Sperrylite

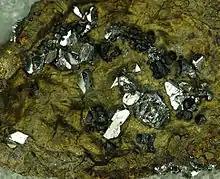
Sperrylite on chalcopyrite with magnetite, Oktyabersky Mine, Norilsk. Field of view 2.2 cm.

Sperrylite is a platinum arsenide mineral with the chemical formula and is an opaque metallic tin white mineral which crystallizes in the isometric system with the pyrite group structure. It forms cubic, octahedral or pyritohedral crystals in addition to massive and reniform habits. It has a Mohs hardness of 6–7 and a very high specific gravity of 10.6.